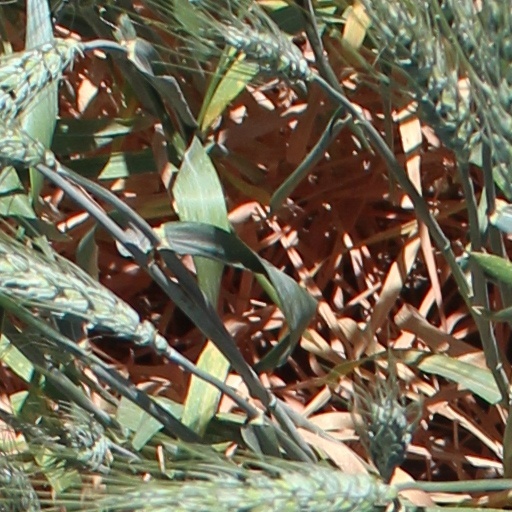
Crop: wheat